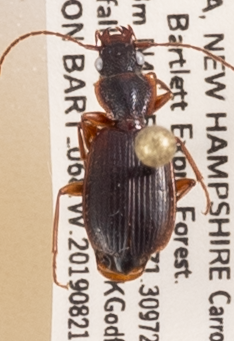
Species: Cymindis cribricollis
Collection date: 2019-08-21
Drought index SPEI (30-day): -0.554
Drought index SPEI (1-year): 0.9
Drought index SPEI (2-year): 0.71